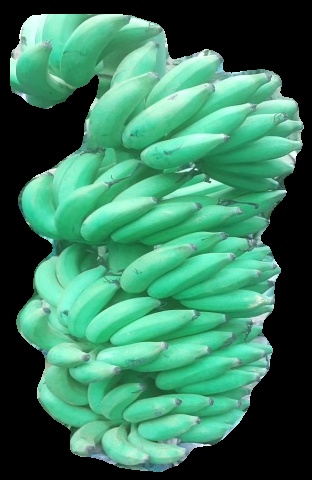
Variety: elakki-bale
Grade: grade1